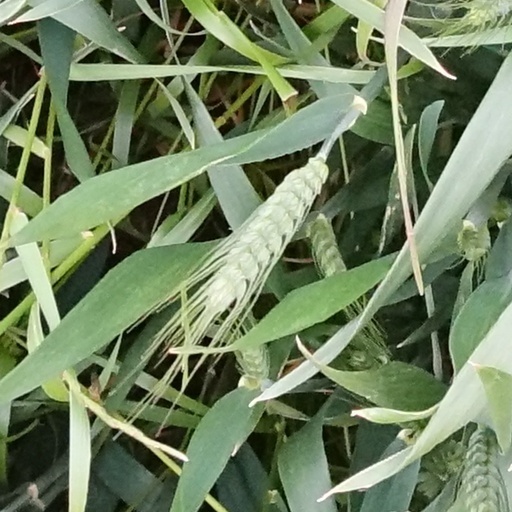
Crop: wheat